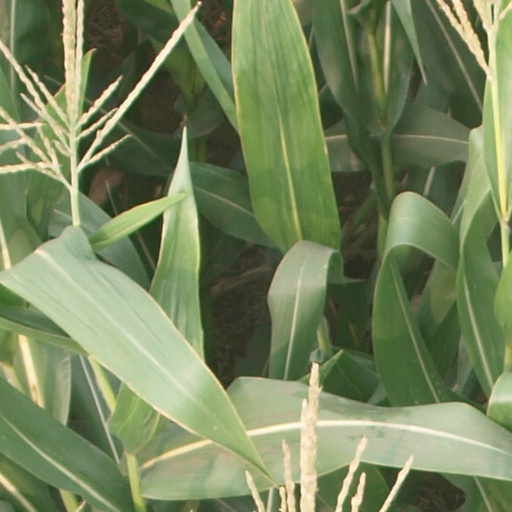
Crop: maize; corn